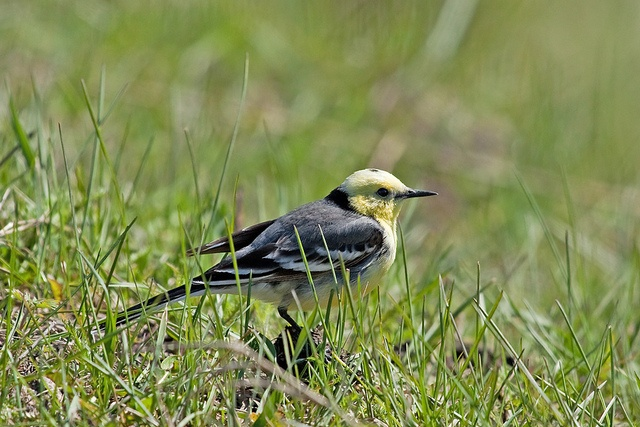
A small bird standing alone in a field of grass.
There is a small bird with a pale yellow head and a mottled blue gray body.
a bird that is standing in the grass
A bird with a yellow colored head sitting on the ground.
A small gray and yellow bird sitting on top of green grass.